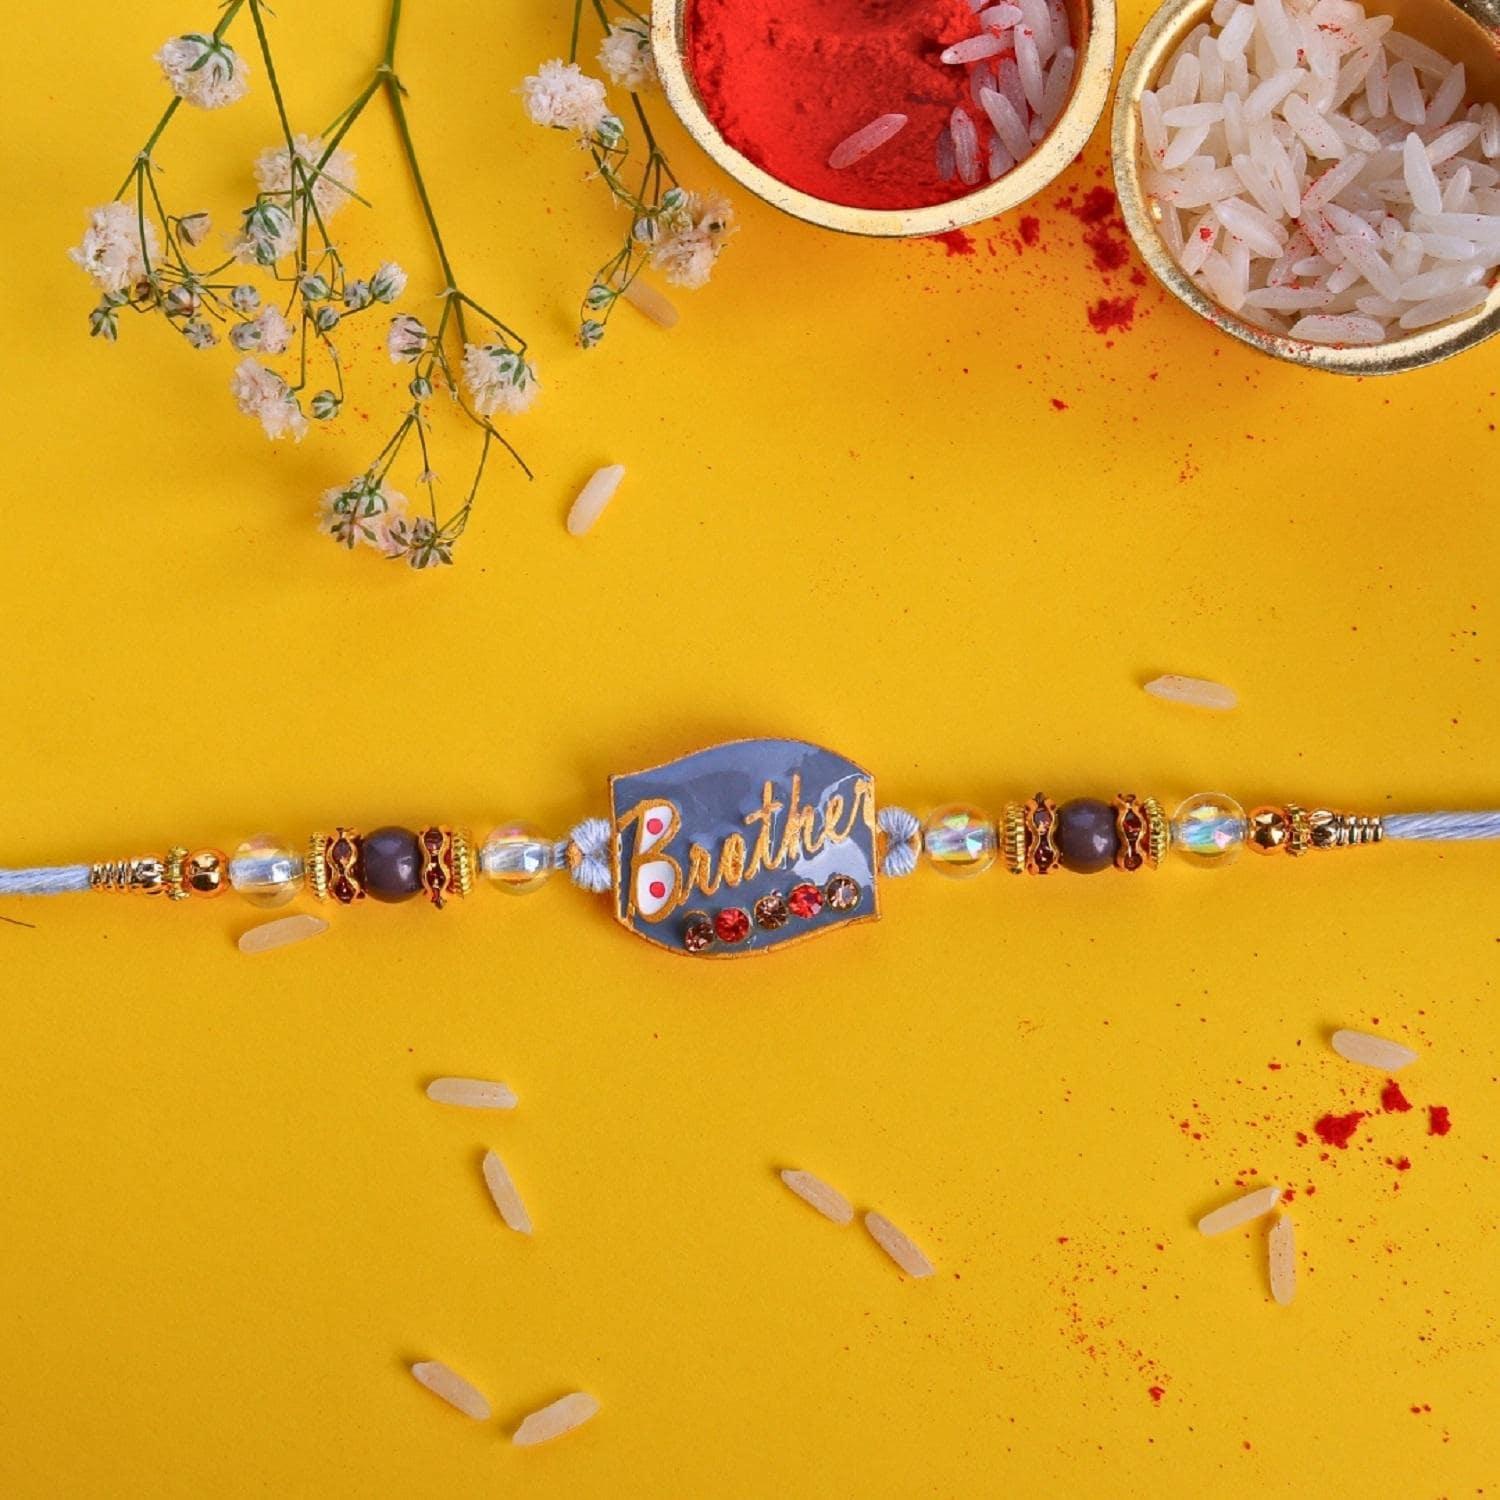
VIBRANCE Traditional Brother Rakhi for Raksha Bandhan.
Type: Rakhis
Brand: VIBRANCE
Price: Rs. 199
 Raksha Bhandan is a celebration of the bond between a brother and sister. We specialize in creating unique rakhi designs for every brother and sister. Our rakhi collection ranges from traditional to modern designs, all of which are handcrafted with love and care. We strive to make each Raksha Bhandan special for our customers by providing the perfect rakhi for their loved ones. With our wide range of designs and styles, you can find the perfect rakhi for your brother or sister. Shop with us today to make your Raksha Bhandan magical.The design of the delivered product or parts of it may vary slightly from what is shown in the image.
Features: Hand crafted pearl and crystal studded rakhi Multicolor Rakhi,Special Multi colour Designer Rakhi for Brother / Bhabhi / Kids,Includes roli chawal and free greeting card,Rakshabandhan Special Card,Comes with Roli Chawal & Best Wishes Greeting Card in best packaging